Moya Brennan

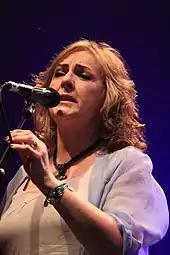
Brennan performing with Clannad at Lorient in 2013

Following Clannad's 2008 reunion tour, it was announced that Brennan would be working on a new unplugged album with the group, for release in 2009, but that never came to fruition.